My 20th Century

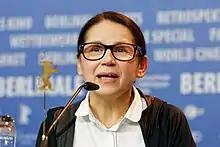
Ildikó Enyedi at the film's press conference in Berlin

On review aggregator Rotten Tomatoes, the film has an approval rating of 100%, based on 9 reviews. In one positive review, Silent London wrote that "the cinema is just one of the 20th-century ideas that illuminate this film – from politics through to science, technology and transport. Enyedi's film has the capacity to make ideas and inventions that are now familiar seem new again, to imbue them with the sense of wonder and magic that they once held. Peter Bradshow wrote in "The Guardian" that ""My 20th Century" is a jeu d’ésprit, a whimsical erotic fantasia of central Europe, a millennial meditation on modernity, all in black-and-white and infused with the spirit of early cinema."